Susan Elan Jones

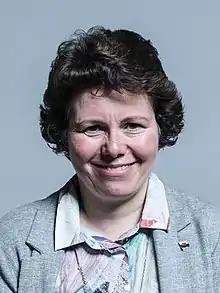
Official portrait, 2017

Susan Elan Jones (born 1 June 1968) is a British former Labour Party politician. She was elected at the 2010 general election as the Member of Parliament (MP) for Clwyd South, replacing the previous Labour MP Martyn Jones after his retirement. She returned to the voluntary sector after leaving Parliament.